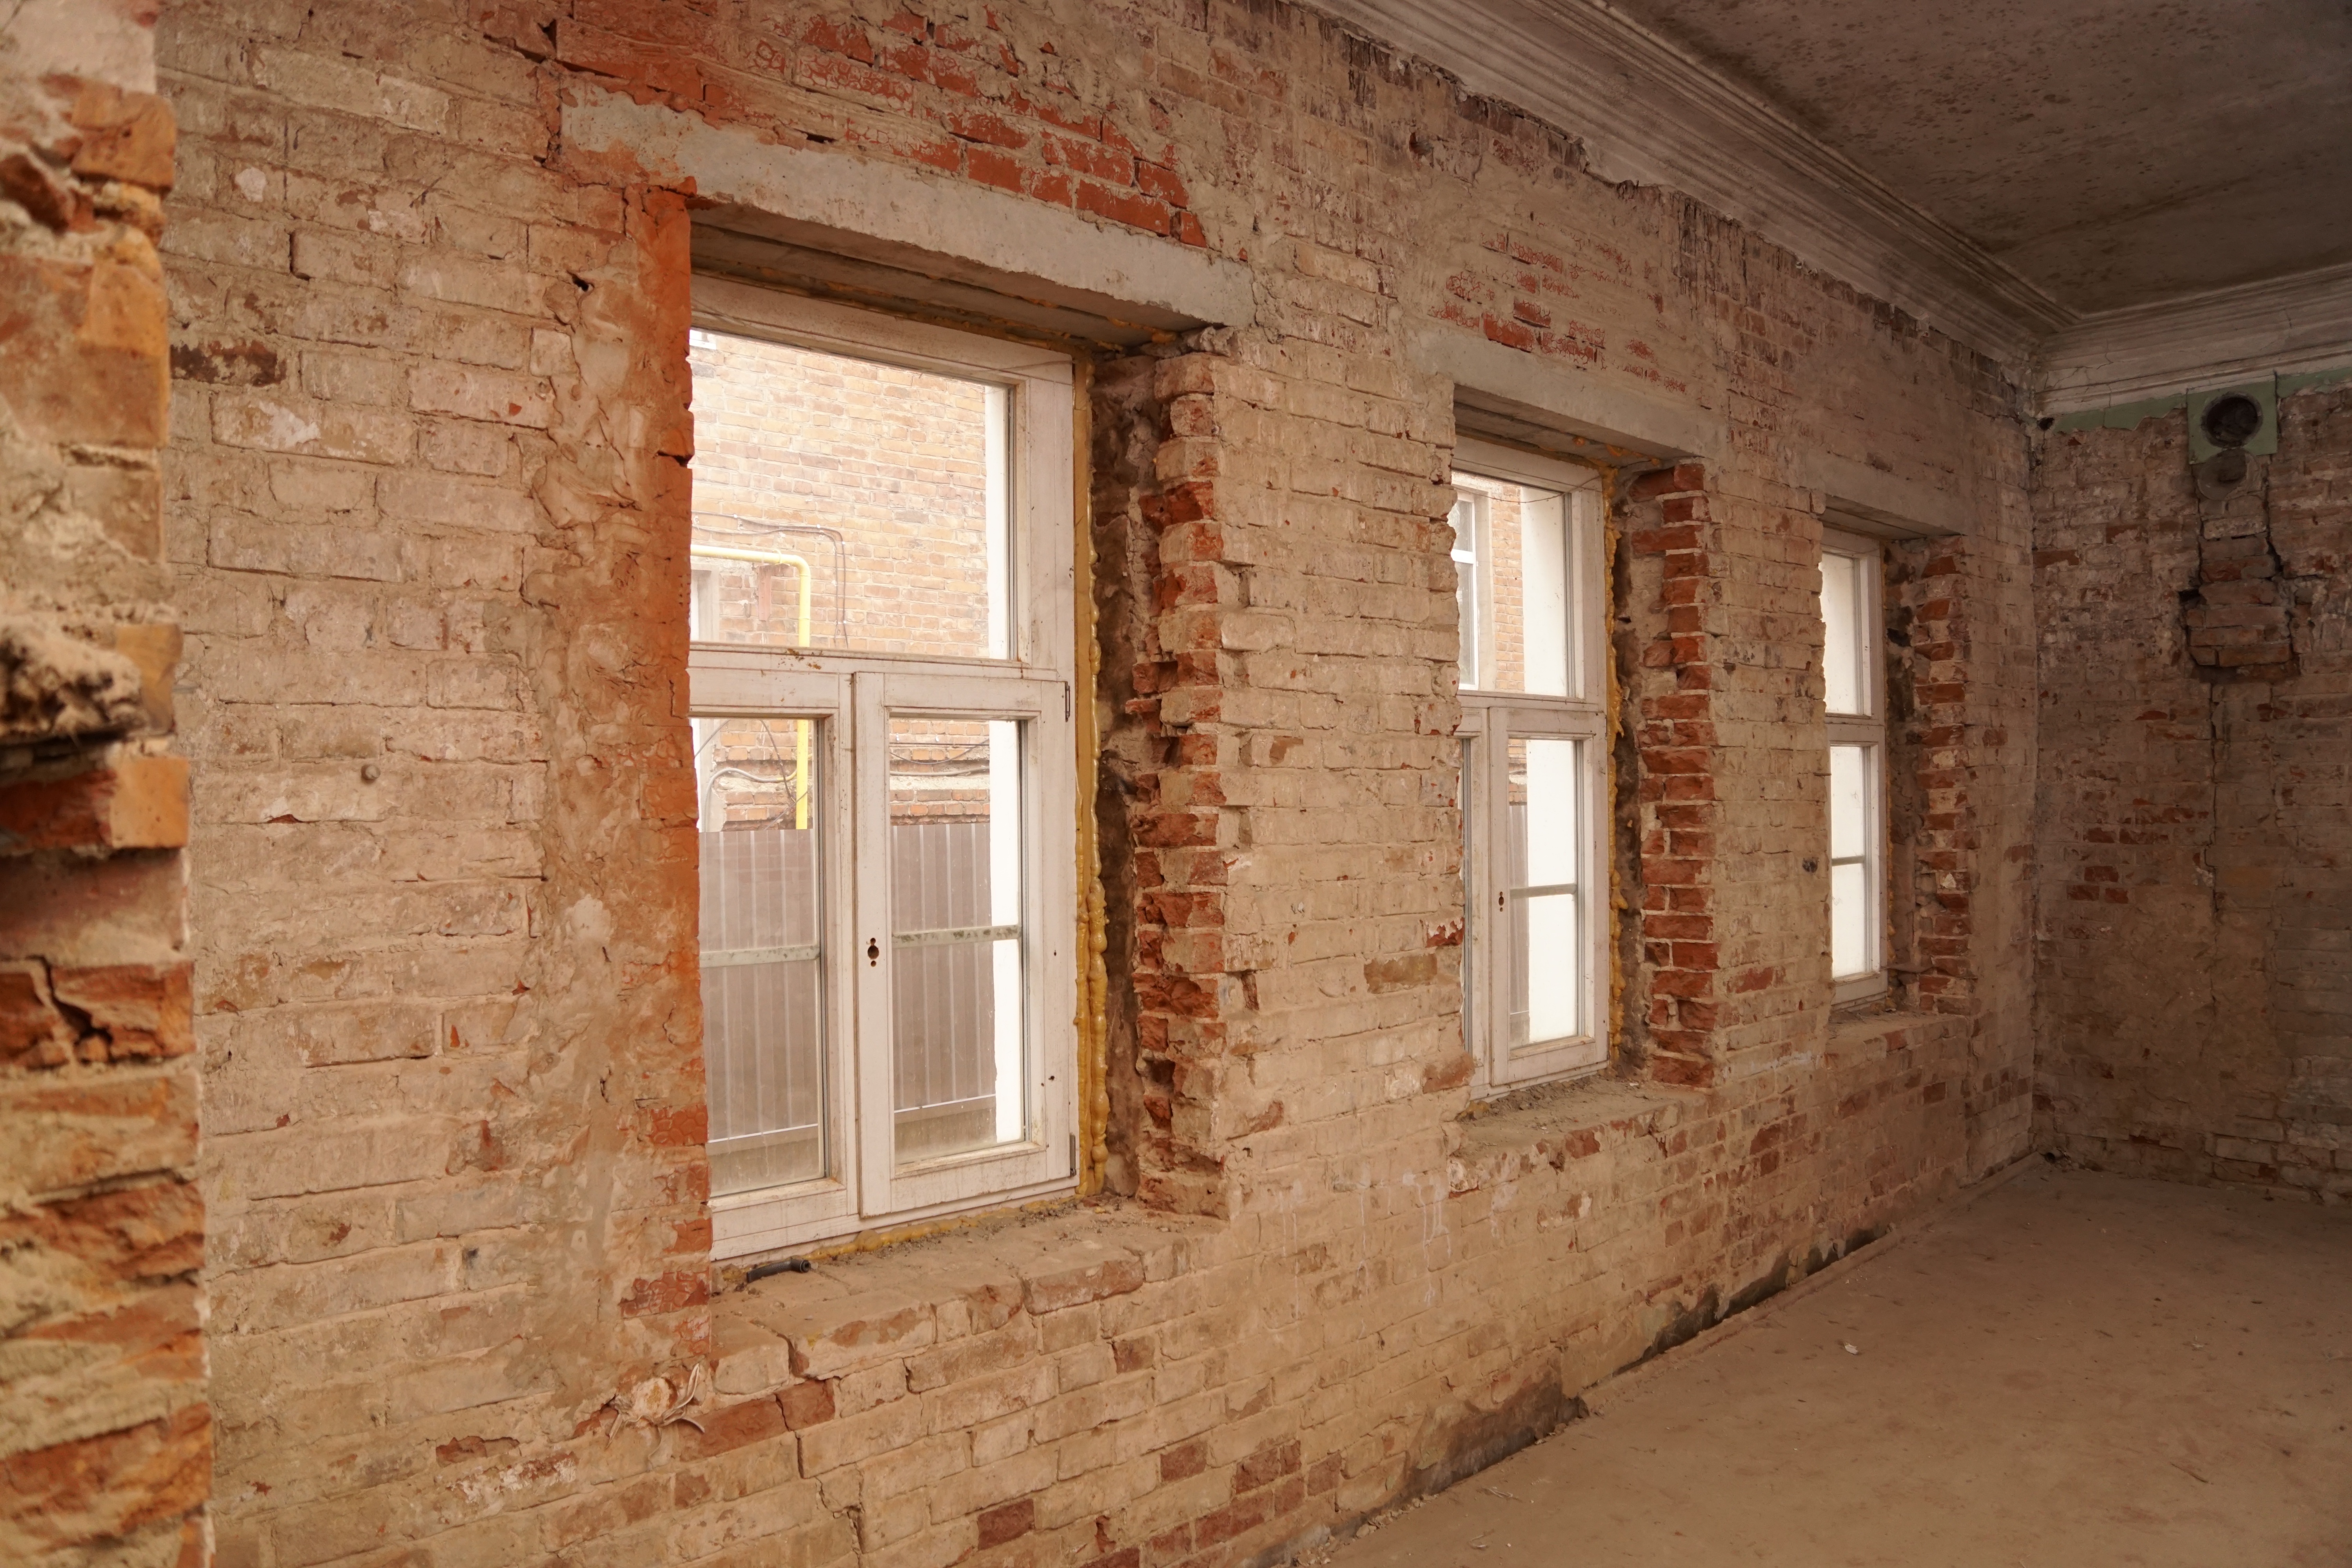
architecture, wood, house, window, building, home, wall, cottage, facade, property, brick, door, material, brick wall, interior design, ruins, estate, brickwork, stucco, plaster, antiquity, old windows, ancient history